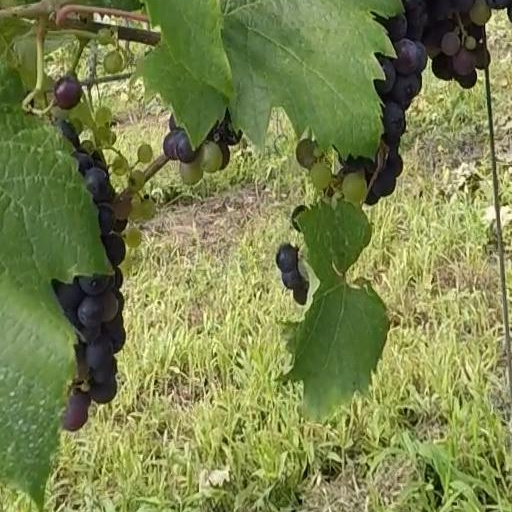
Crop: grape